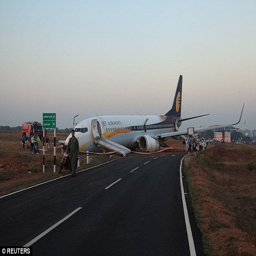
a plane carrying passengers has crashed off a runway after smoke was seen in the cabin ahead of take - off from the the holiday resort